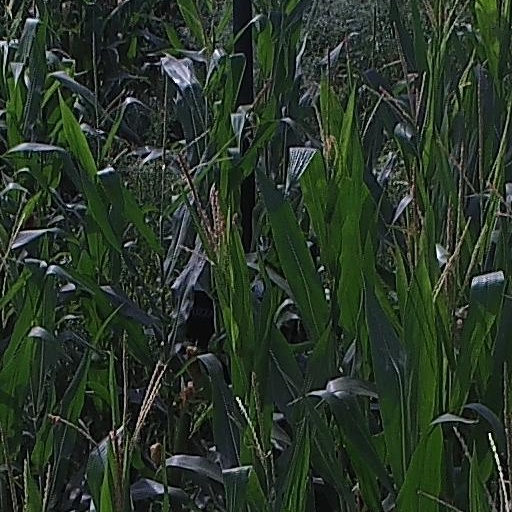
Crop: maize; corn